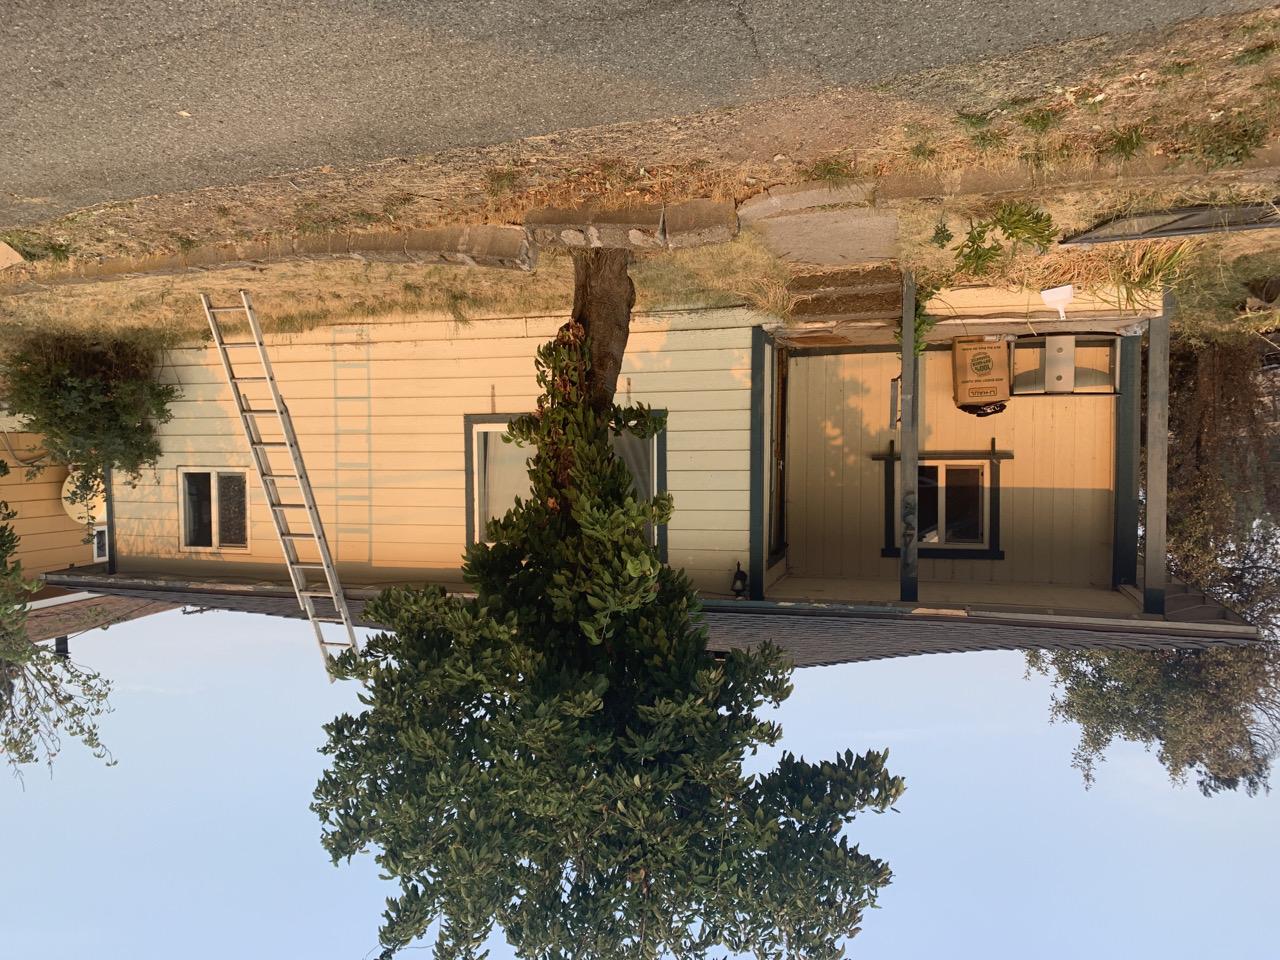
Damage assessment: destroyed